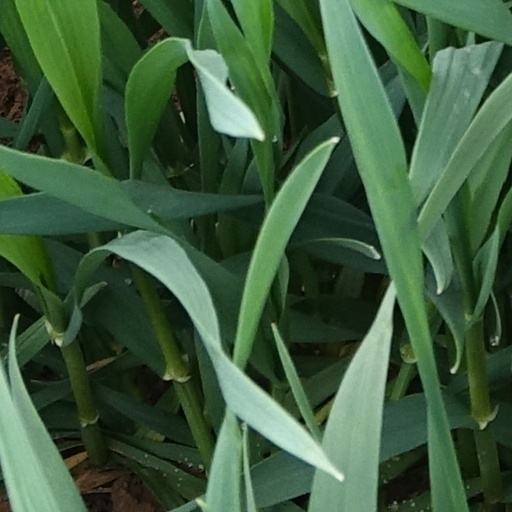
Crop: wheat